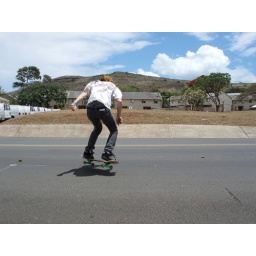
My youngest son skating down the road behind my house here in Hawaii.